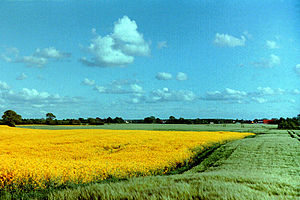
Bredenbek
Bredenbek er en kommune og en by i det nordlige Tyskland, beliggende i Amt Achterwehr under Kreis Rendsborg-Egernførde. Kreis Rendsborg-Egernførde ligger i den centrale del af delstaten Slesvig-Holsten.